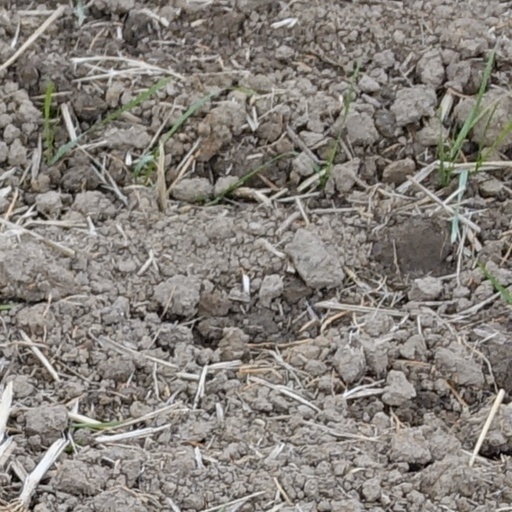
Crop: wheat